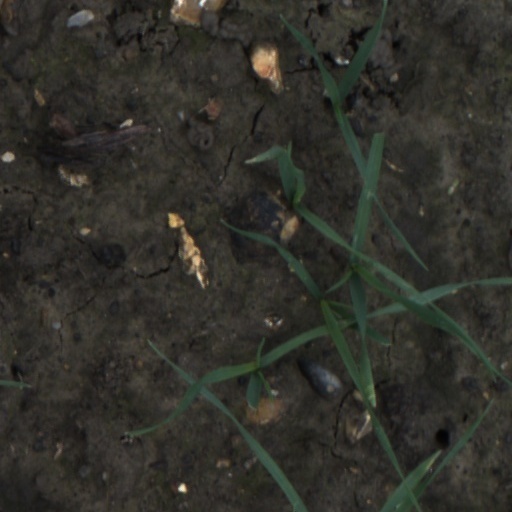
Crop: wheat